Trinidad and Tobago national football team

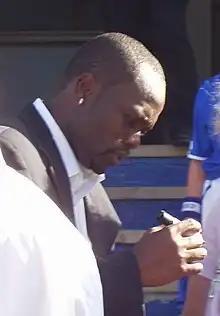
Stern John is Trinidad and Tobago's all time top scorer with 70 goals.

The major supporters' group for the national team is the Soca Warriors Supporters Club or the "Warrior Nation". The group is a non-profit organisation that is independent of the Trinidad and Tobago Football Association. Formed shortly after Trinidad and Tobago secured qualification for the 2006 FIFA World Cup, the supporters' club was organised by Soca Warriors Online founder Inshan Mohammed and Nigel Myers.